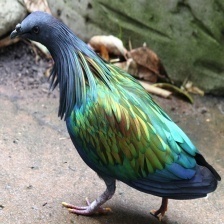
Species: NICOBAR PIGEON
Scientific name: CALOENAS NICOBARICA